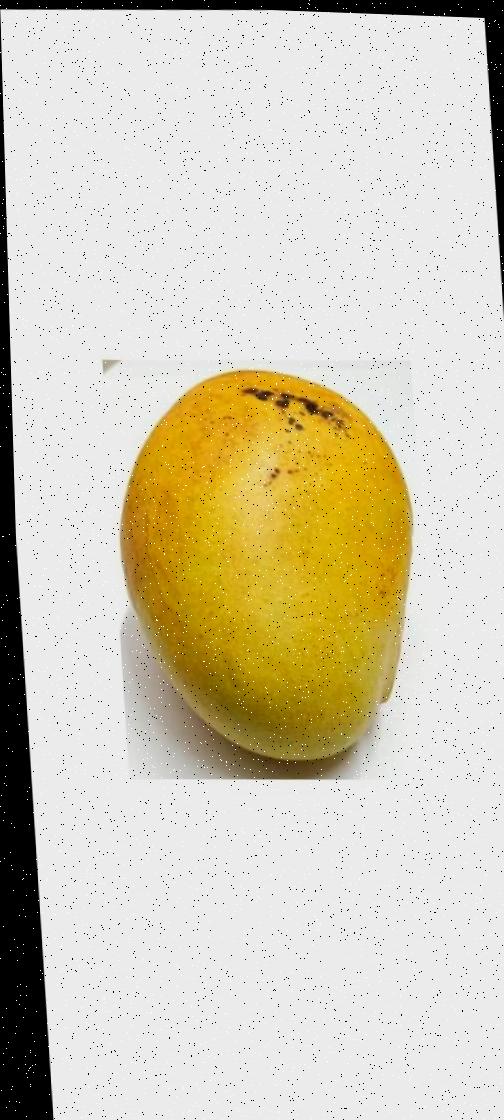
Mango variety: Bari-11